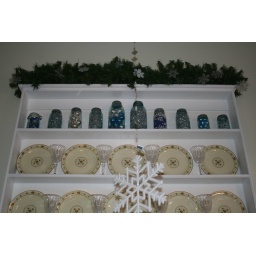
shelves above the kitchen table